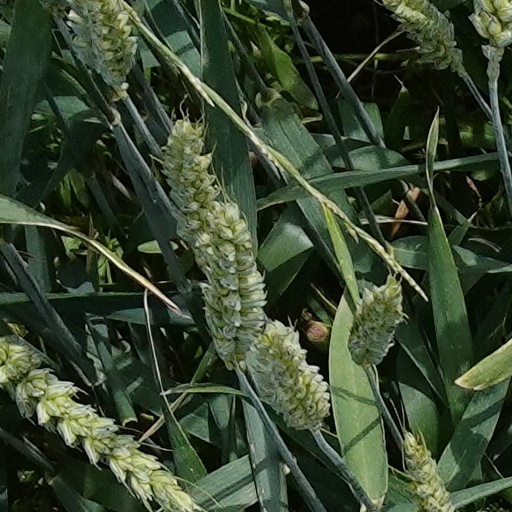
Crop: wheat